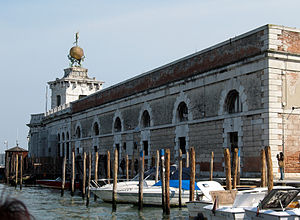
Republikken Venedigs økonomiske historie / Venedig som verdenshandelsmagt (13. til 15. århundrede) / Reguleringen af indtægter og udgifter / Regulære indtægtskilder
Dogana da Mar, toldbygning for oversøiske varer og lager til salt og luksusvarer, H.-J. Hübner 2007
Republikken Venedigs økonomiske historie har især været forbundet med handel. Gennem skiftende tider har Venedig haft handel som en afgørende forudsætning for sin trivsel, til dels suppleret med fremstillings- og forædlingsvirksomhed.